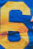
Number: 6